Colts Cricket Club

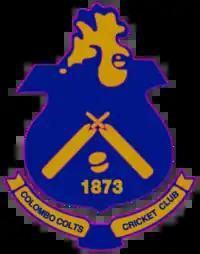
Colts Cricket Club Crest

Colts Cricket Club is a first-class cricket team based in Colombo, Sri Lanka. They have won 6 first class tournaments of Sri Lanka domestic league as in 1991/92, 1999/2000, 2001/02, 2004/05, 2008/09 and 2011/12 and 2 Premier Limited Overs Tournament as in 1998/99 and 2010/11.